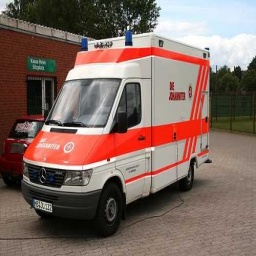
Label: ambulance